Natalie Dormer

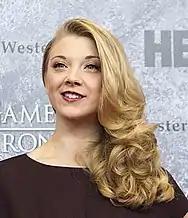

In March 2013, she played the Lady Door in the radio play of "Neverwhere", based on the novel by Neil Gaiman. Later that year, she appeared in the car racing drama "Rush" and the thriller "The Counselor". She appeared in "A Long Way From Home". In 2013, Dormer played Irene Adler in the final three episodes of the first season of the CBS series "Elementary"; she reprised the role in the second season. A November 2014 press-release said Dormer was to star as the scandalous 18th-century noblewoman Lady Worsley in a BBC drama called "The Scandalous Lady W", based on the book "Lady Worsley's Whim" by the historian Hallie Rubenhold; it aired in August 2015. Dormer also played Cressida in the final two films in "The Hunger Games" franchise, which were released in 2014 and 2015. For the role, she shaved the left side of her head. Both films were financial successes, with the former grossing $755.4 million and the latter grossing $658.3 million, ranking as Dormer's highest grossing releases to date.